Raphael Holinshed

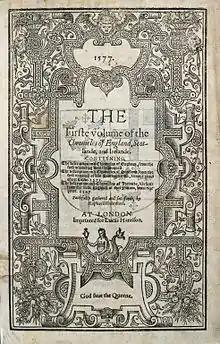
First edition of "Holinshed's Chronicles"

Raphael Holinshed (before 24 April 1582) was an English chronicler, who was most famous for his work on "The Chronicles of England, Scotlande, and Irelande", commonly known as "Holinshed's Chronicles". It was the "first complete printed history of England composed as a continuous narrative". The "Holinshed Chronicles" was a major influence on many Renaissance writers, such as Shakespeare, Spenser, Daniel and Marlowe.